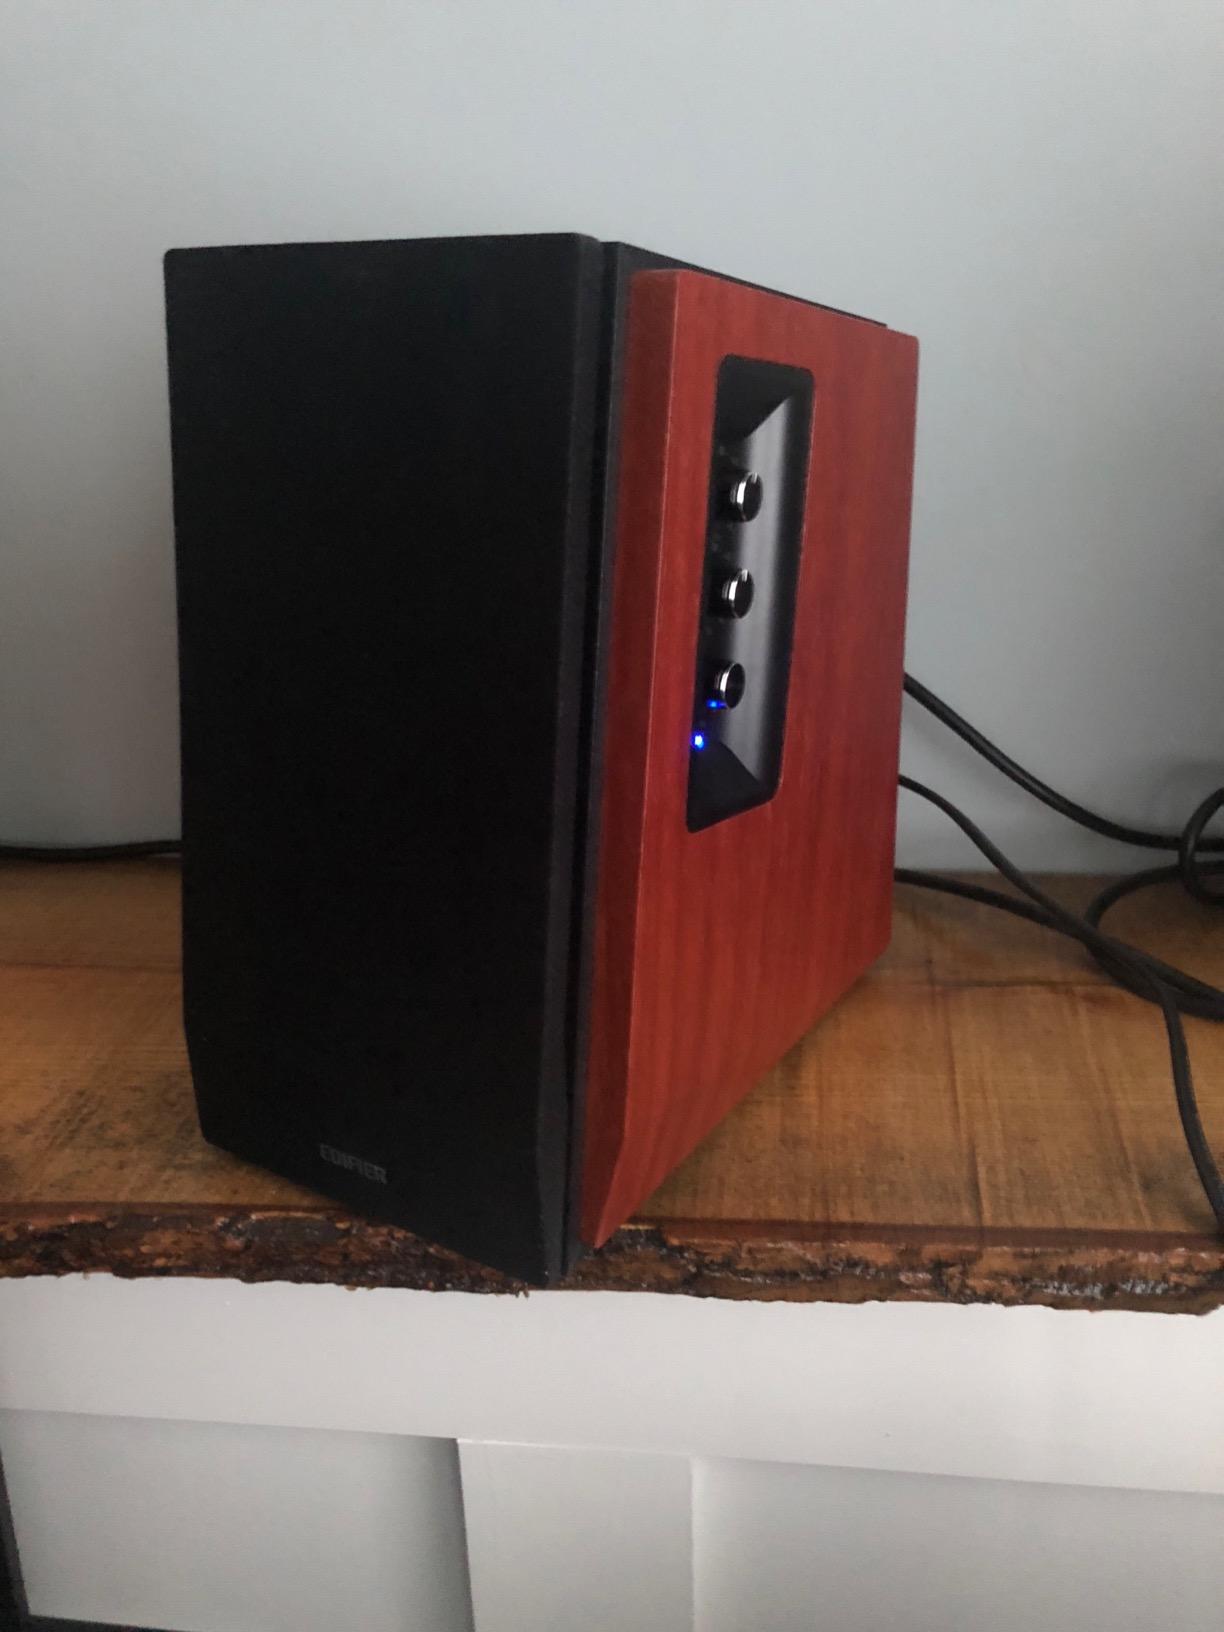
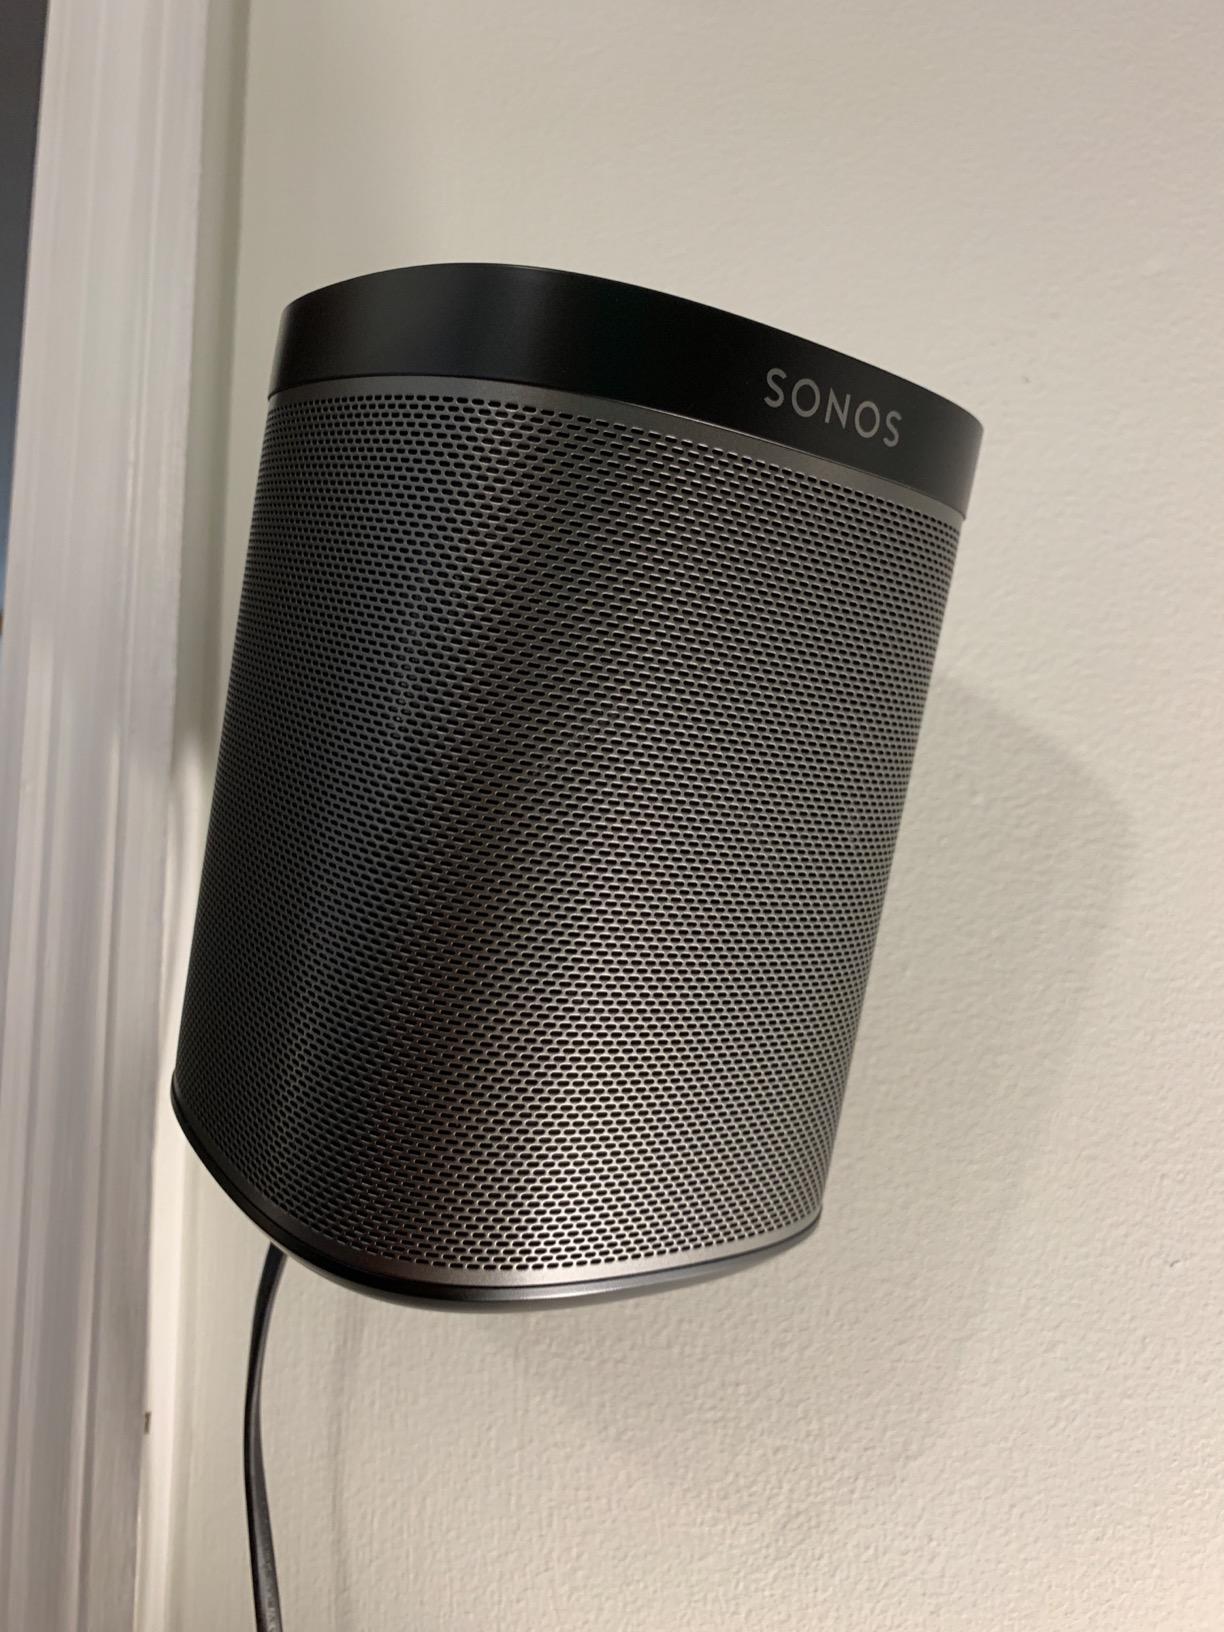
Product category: speaker
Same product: no